PFC Spartak Plovdiv

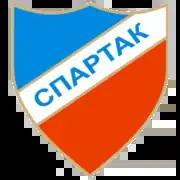
Previous crest used until 2016.

Had international caps for their respective countries, held any club record, or had more than 100 league appearances. Players whose name is listed in bold represented their countries.